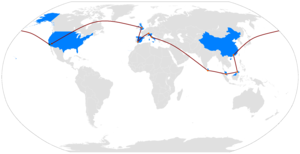
The Amazing Race, est une émission de télévision américaine dans laquelle des équipes de deux ou de quatre personnes font une course autour du monde contre d'autres équipes. L'équipe finissant première gagne un million de dollars.